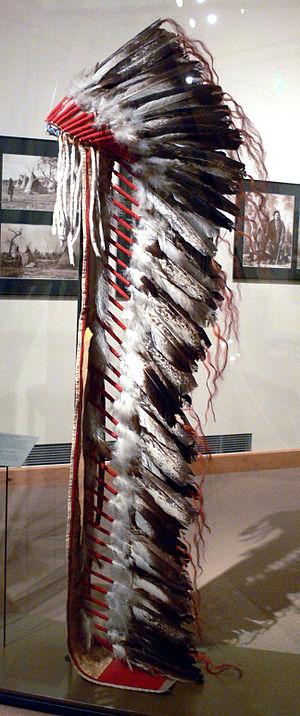
Les Comanches sont un peuple autochtone amérindien, aujourd'hui d'environ 14 050 personnes, dont la moitié vit en Oklahoma ; le reste se répartit entre le Texas, la Californie et le Nouveau-Mexique.